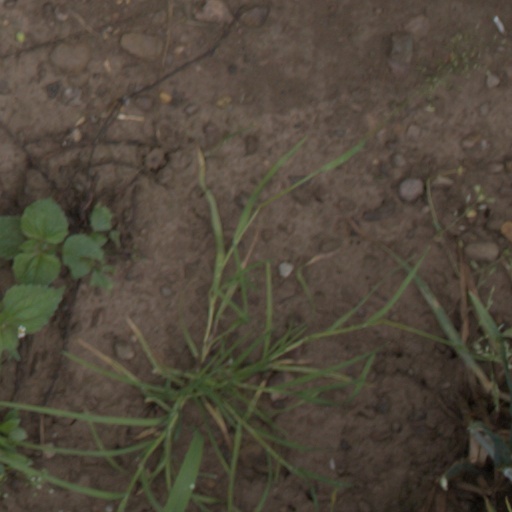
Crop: wheat